COVID-19 pandemic in Spain

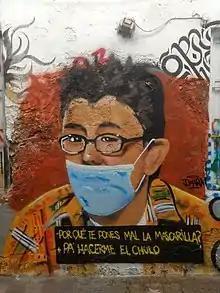
Satirical graffiti in Valencia parodying people wearing face masks in a wrong way.

As of 23 March 2020, there were 240,245 police officers and more than 2,500 military deployed across the country. Some police made trips to quarantined populations and played music to lift spirits. On 24 March, the government seized control of private nursing homes nationwide, and announced a judicial inquiry after troops found nursing home patients who had died of COVID-19 left dead in their beds. In Madrid, hospitals refused transfers from nursing homes, and a skating rink was used to store dead bodies as the city morgue overflowed. By 31 March, police had issued 100,000 citations and arrested 1,000 people for violating social distancing regulations. Fines can range from €100 to €30,000 for serious violations or up to four months in prison. Drones are used for enforcement. Police also set up 30,000 roadblocks to stop people from travelling. By 10 April, 3,000 drivers had been sanctioned for violating quarantine while thousands were being stopped each day. Penalties were later increased with fines of €1,000 for a first offence up to €60,000 for a repeat offender.